Braxton Bragg

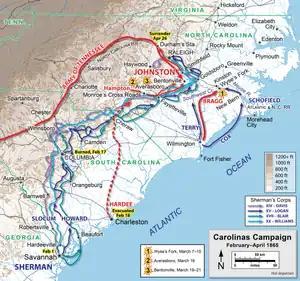
Carolinas Campaign

After Rosecrans had consolidated his gains and secured his hold in Chattanooga, he began moving his army into northern Georgia in pursuit of Bragg. Bragg continued to suffer from the conduct of his subordinates, who were not attentive to his orders. On September 10, Maj. Gens. Thomas C. Hindman and Daniel Harvey Hill refused to attack, as ordered, an outnumbered Federal column at McLemore's Cove (the Battle of Davis's Cross Roads). On September 13, Bragg ordered Leonidas Polk to attack Maj. Gen. Thomas L. Crittenden's corps, but Polk ignored the orders and demanded more troops, insisting that it was he who was about to be attacked. Rosecrans used the time lost in these delays to concentrate his scattered forces. Finally, on September 19–20, 1863, Bragg, reinforced by two divisions from Mississippi, one division and several brigades from the Department of East Tennessee, and two divisions under Lt. Gen. James Longstreet from Robert E. Lee's Army of Northern Virginia, turned on the pursuing Rosecrans in northeastern Georgia and at high cost defeated him at the Battle of Chickamauga, the greatest Confederate victory in the Western Theater during the war. It was not a complete victory, however. Bragg aimed to cut off Rosecrans from Chattanooga and destroy his army. Instead, following a partial rout of the Union army by Longstreet's wing, a stout defense by Maj. Gen. George H. Thomas allowed Rosecrans and almost all of his army to escape. The success also came with an enormous cost. Bragg's army suffered 18,450 casualties, making this the costliest Confederate victory of the entire war.